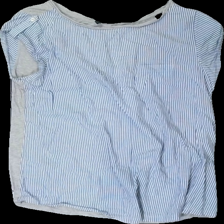
View: front
Type: Top
Category: Ladies
Brand: Not in the list
Brand text on label: Stile Benetton
Colors: White, Blue, Grey
Material: 100% cotton
Pattern: Striped
Cut: Regular, C-collar
Size: L
Season: All
Stains: Minor
Damage: stains
Damage location: bottom center
Price range: <50
Recommended usage: Export
Comment: washed out